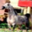
Label: horse